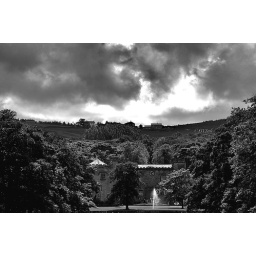
DSC_0090 - Towneley Hall in black and white